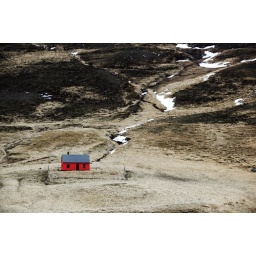
A red house in the middle of nowhere. No Starbucks near this place.